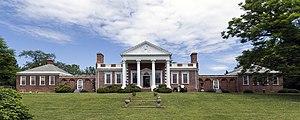
Whitehall, Annapolis, Maryland, États-Unis